Sky position (RA, Dec in degrees): 198.114, 20.308
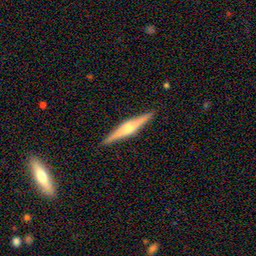
Galaxy morphology: Edge-on Galaxies with Bulge